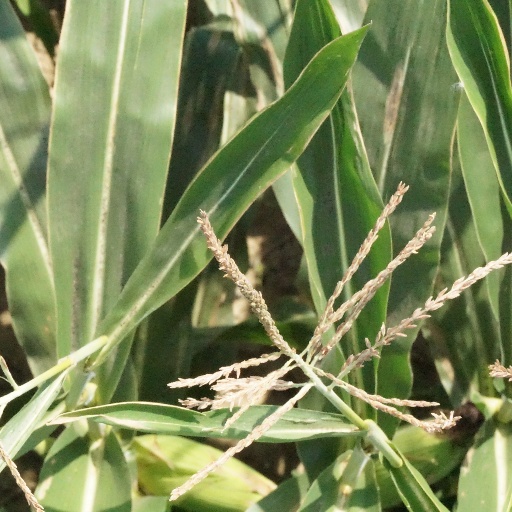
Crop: maize; corn